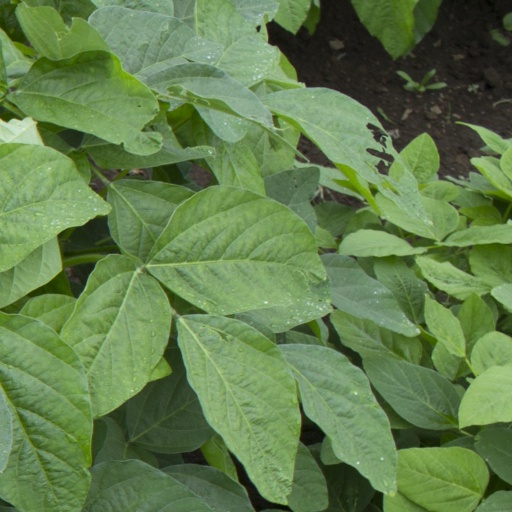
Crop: soybean